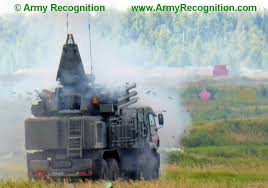
Label: Air Defense